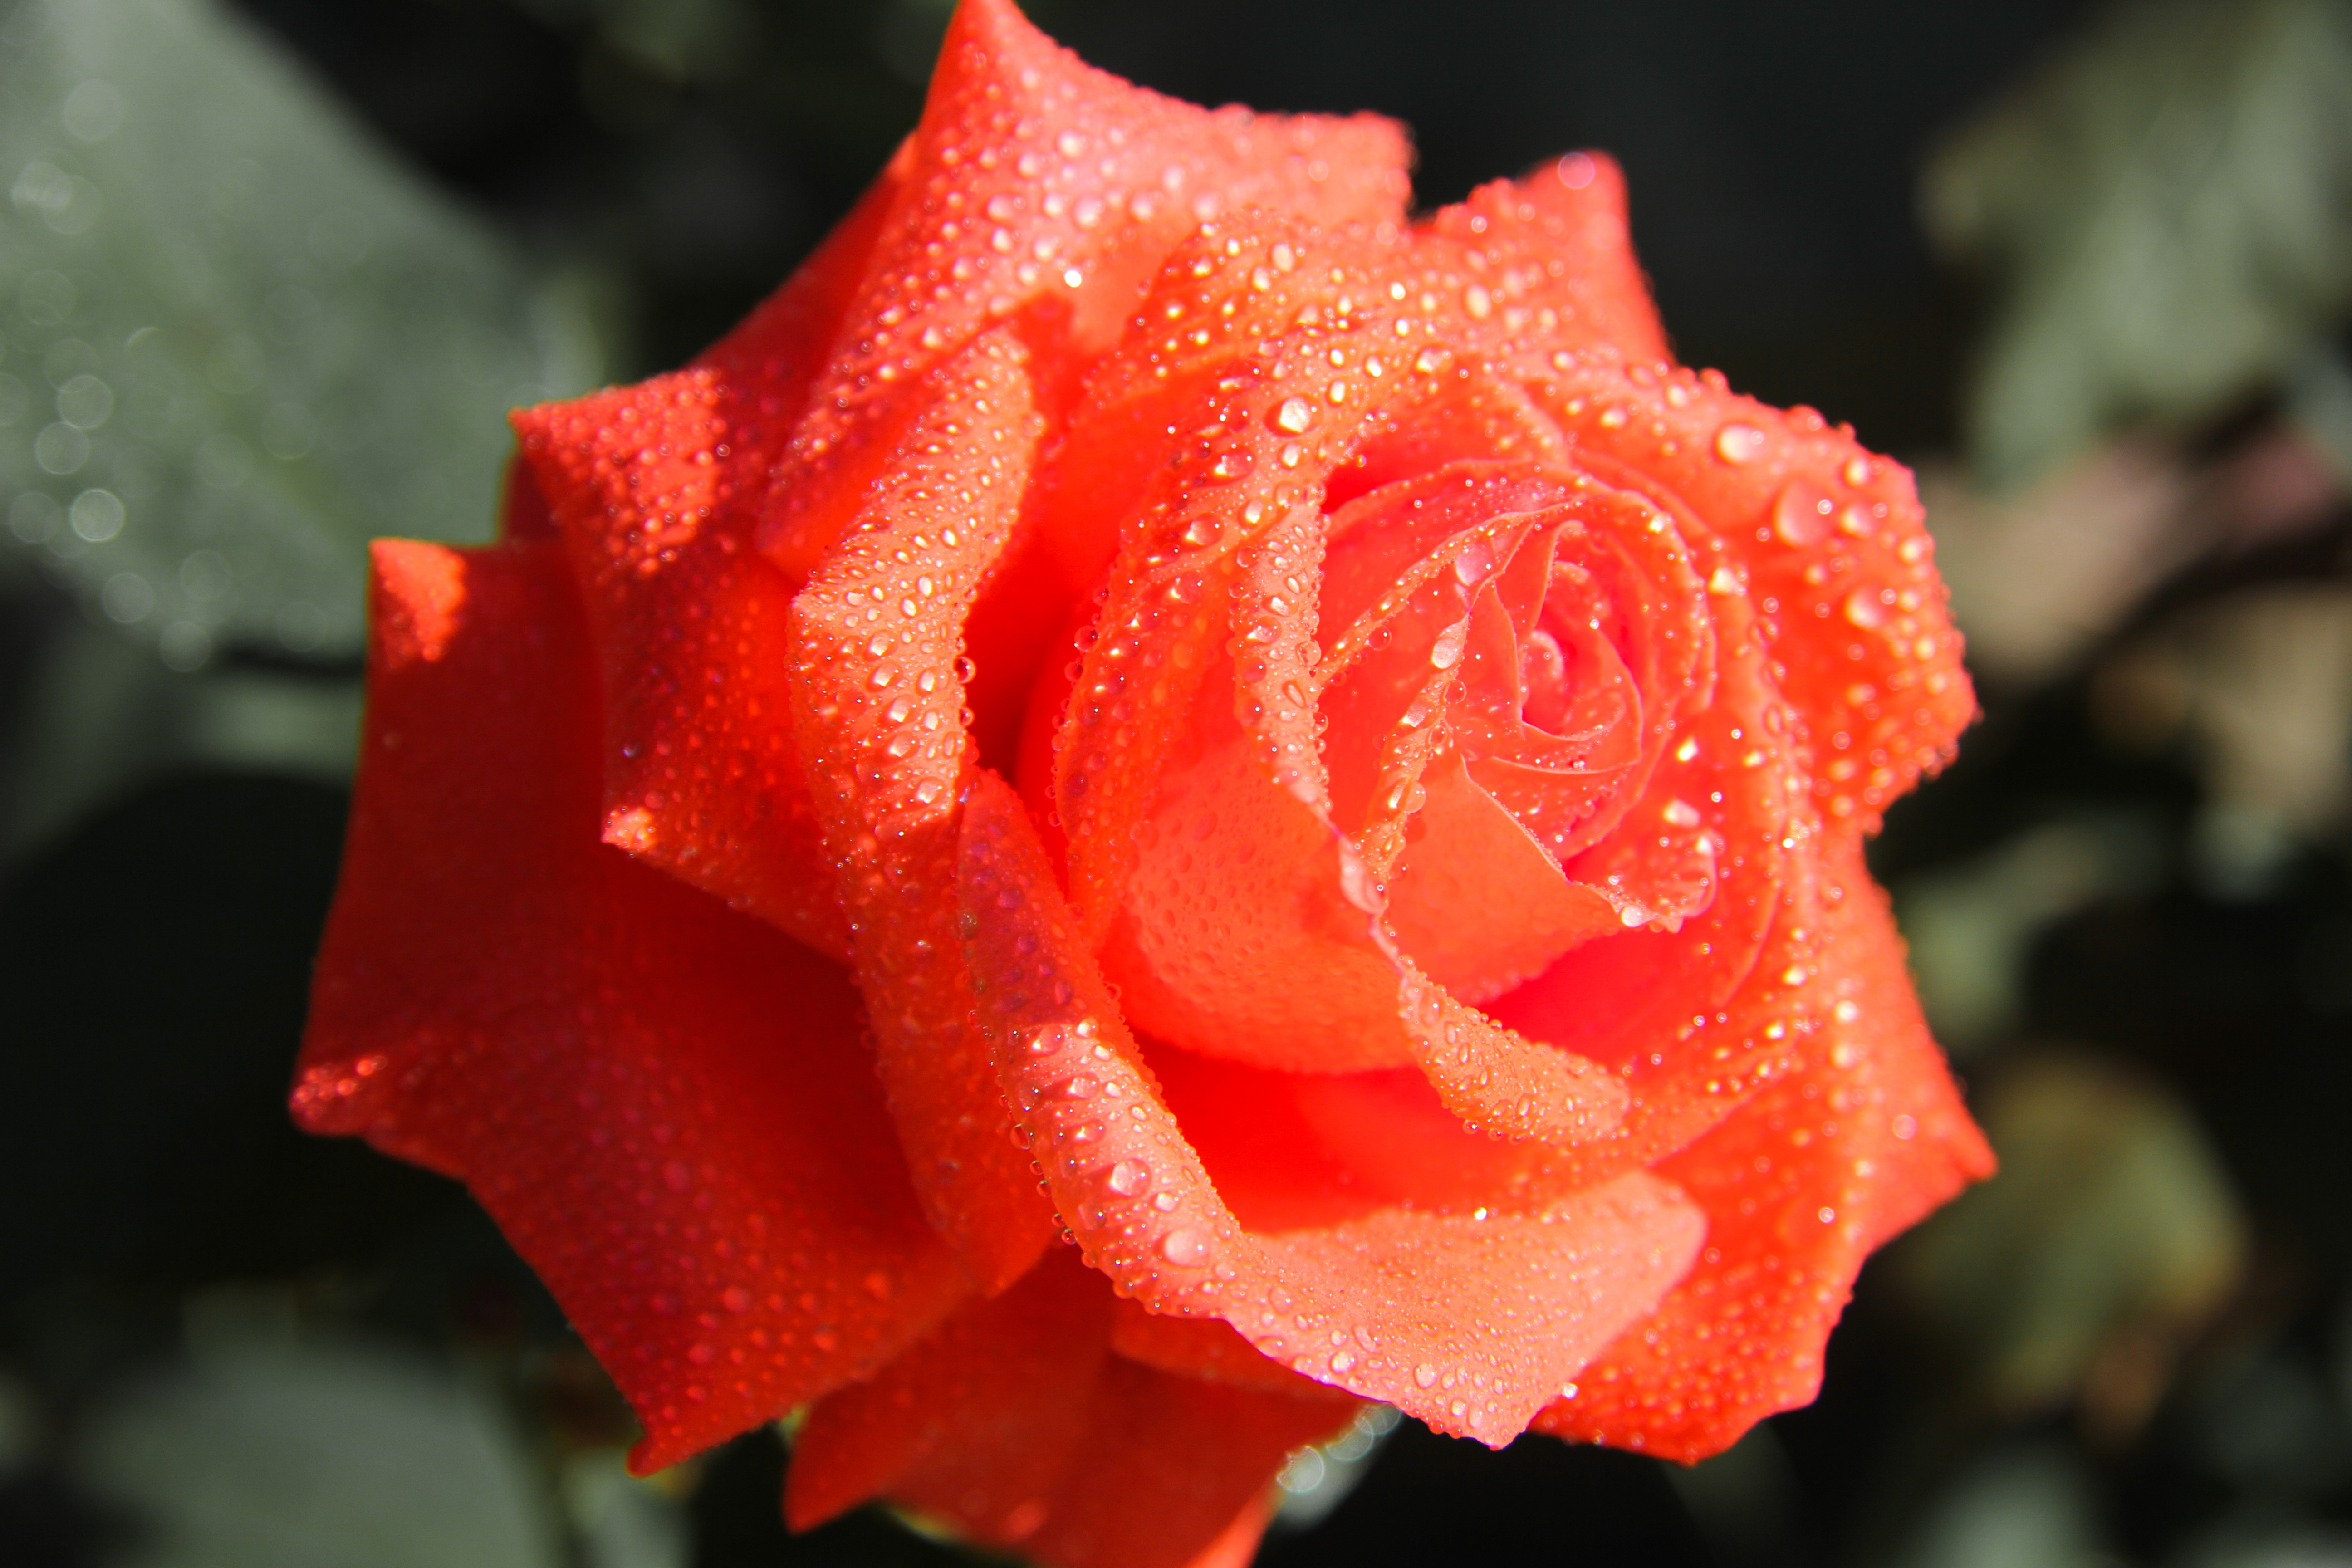
nature, drop, dew, plant, flower, petal, summer, rose, red, macro, garden, pink, flora, dew drop, morning dew, plants, close up, petals, floribunda, macro photography, summer flowers, rosebush, flowering plant, garden roses, rose family, plant stem, land plant, rose order